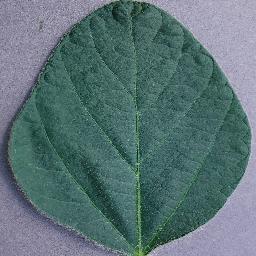
Label: Soybean___healthy